Pontiac Trans Sport

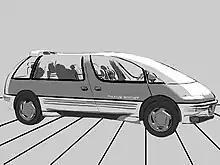
1986 Trans Sport concept

At the 1986 Chicago Auto show, General Motors released the Pontiac Trans Sport concept vehicle. Derived from the chassis of the mid-size Pontiac 6000, the Trans Sport concept was nearly 6 inches lower than the Plymouth Voyager of the time. To give the vehicle a far more contemporary exterior, the Trans Sport was styled with blacked-out A-pillars and upswept B-pillars (giving the front row the look of a wraparound windshield). In place of a traditional curbside sliding door, the concept car was designed with a right-side gull-wing door (the driver-side window line was fitted with wraparound glass from the B-pillar to the liftgate). Much of the roof was glass; at its widest point, the headliner was only 36 inches wide. Though highly unlikely for production, the Trans Sport was designed with multifunction taillamps; in addition to traditional red brake lamps and white/clear reverse lamps, the units added amber for deceleration.